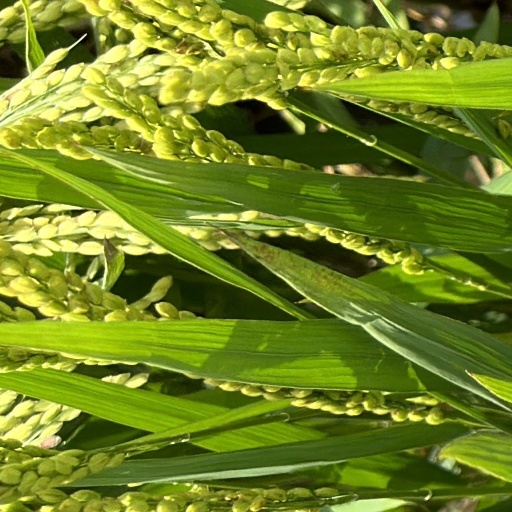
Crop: rice